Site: brandenburg
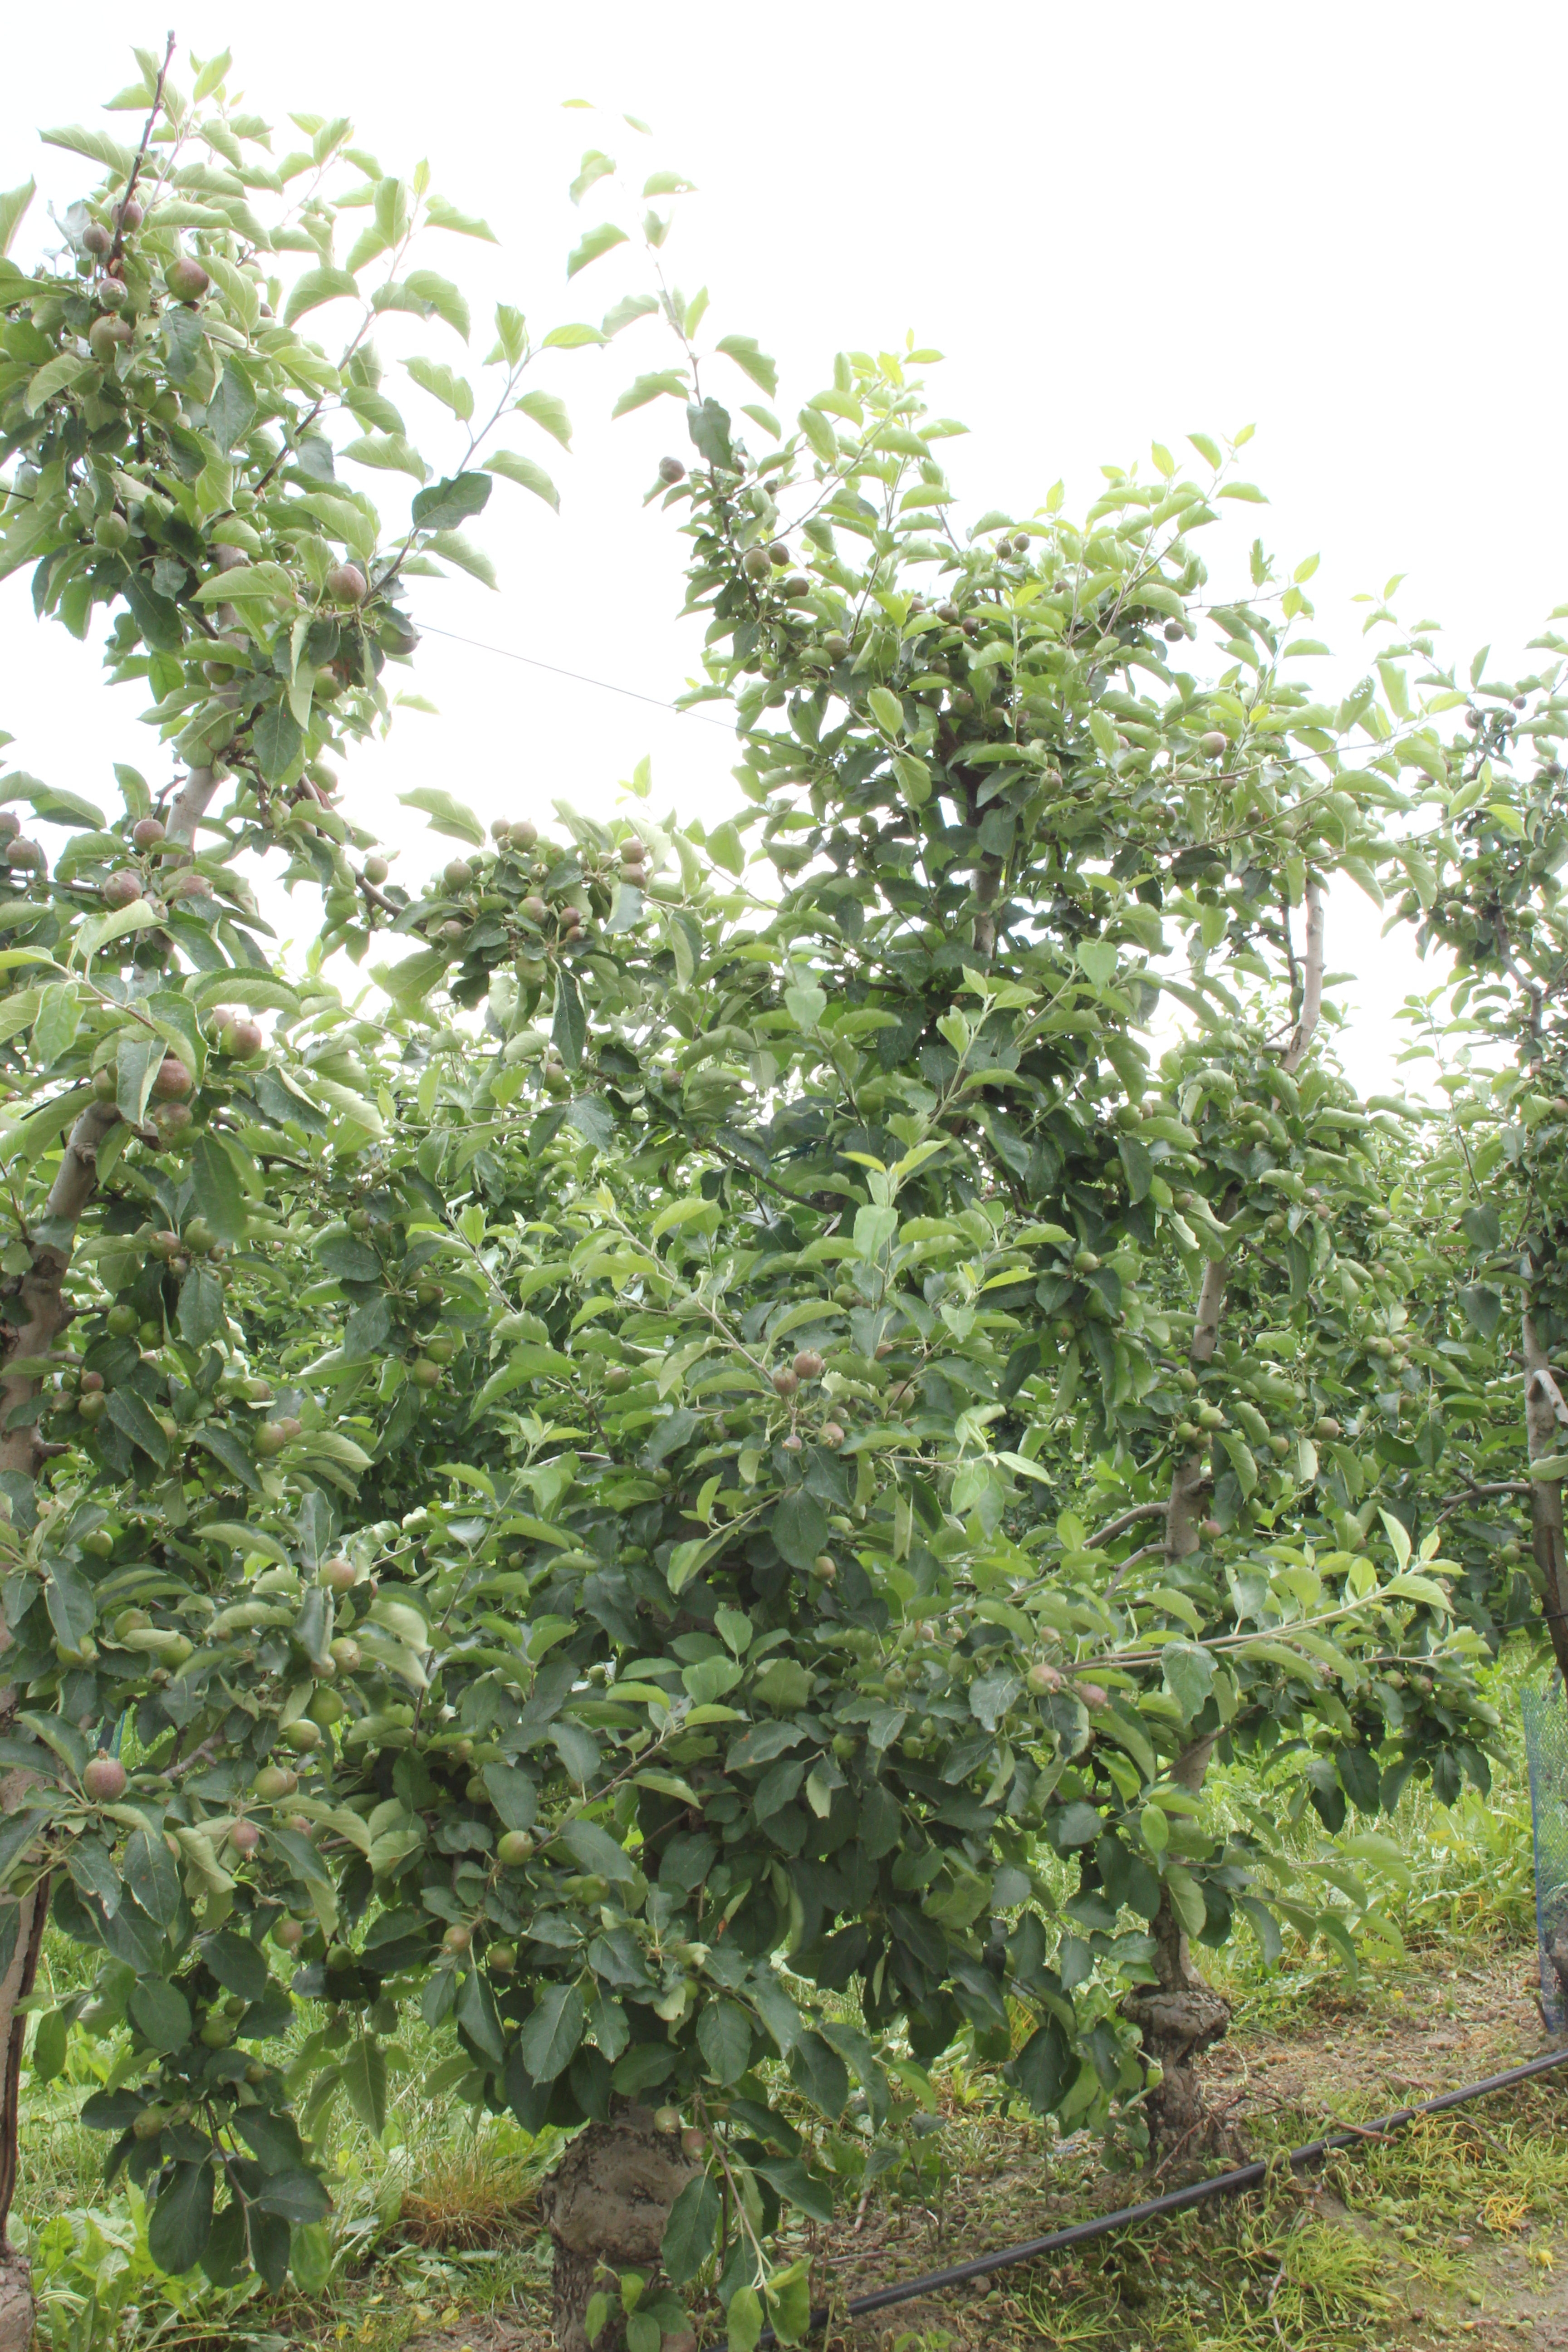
Growth stage (BBCH 73): Development of fruit